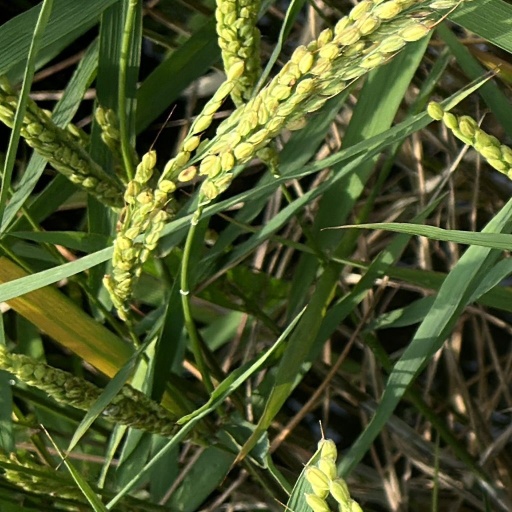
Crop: rice